Team Ireland Roller Derby

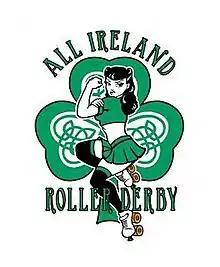
Original Team Ireland Roller Derby logo

Team Ireland named its initial roster in September 2011, following try-outs. Most of the skaters were from Ireland's two leagues with bouting experience, the Dublin Roller Girls and Cork City Firebirds.